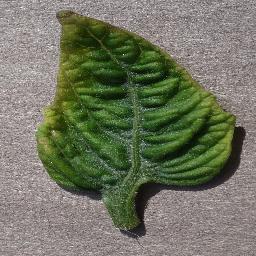
Label: Tomato___Tomato_Yellow_Leaf_Curl_Virus